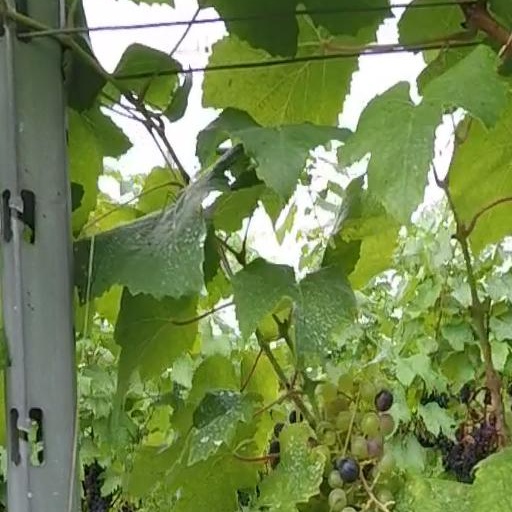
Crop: grape